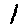
Label: 1